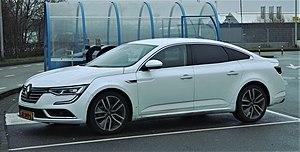
Renault Talisman dans zone commercial Kerkrade, Pays Bas